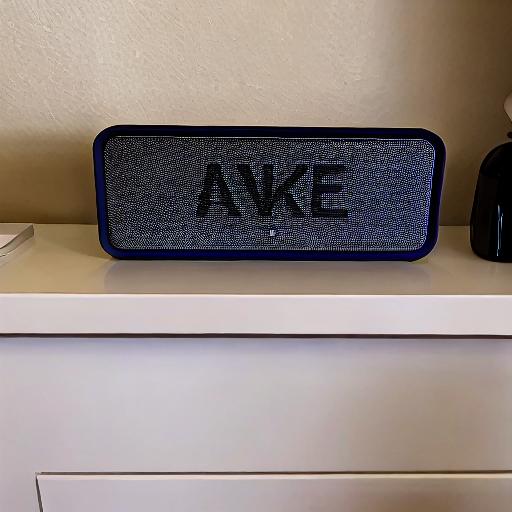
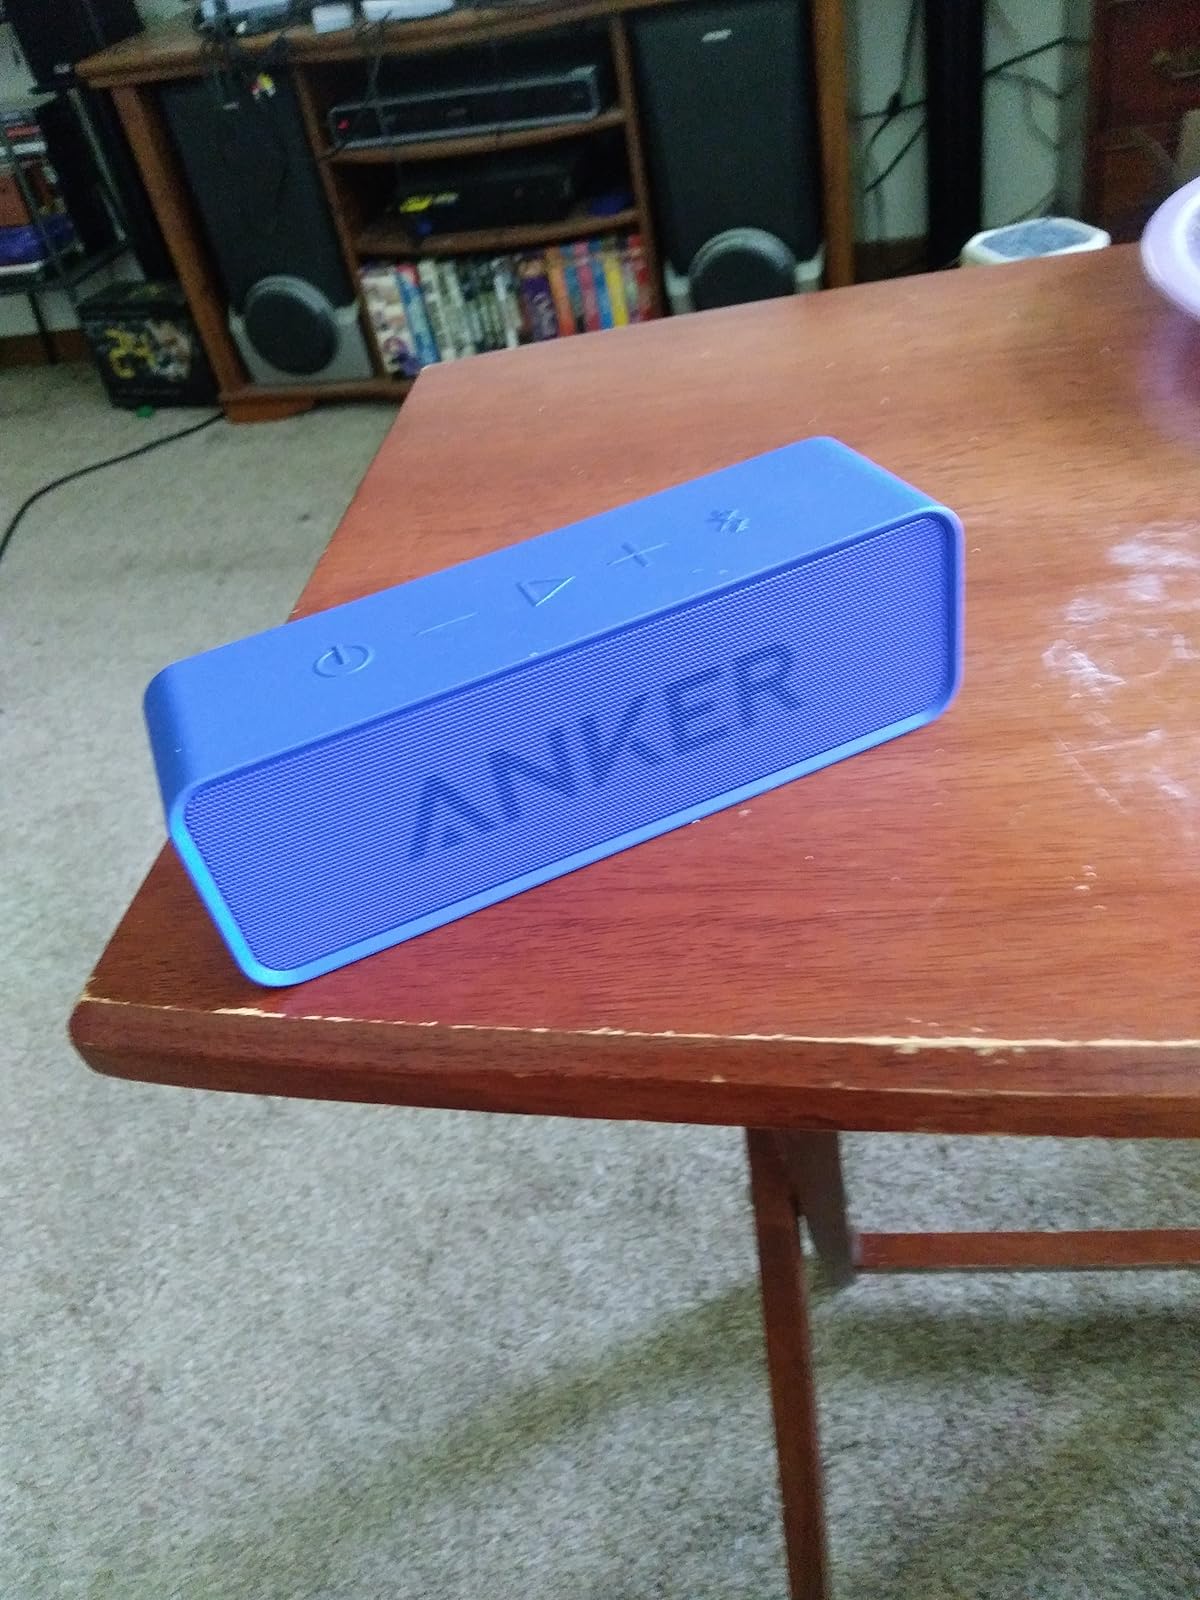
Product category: speaker
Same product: no